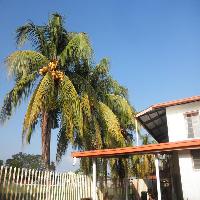
Weather: sun or clear